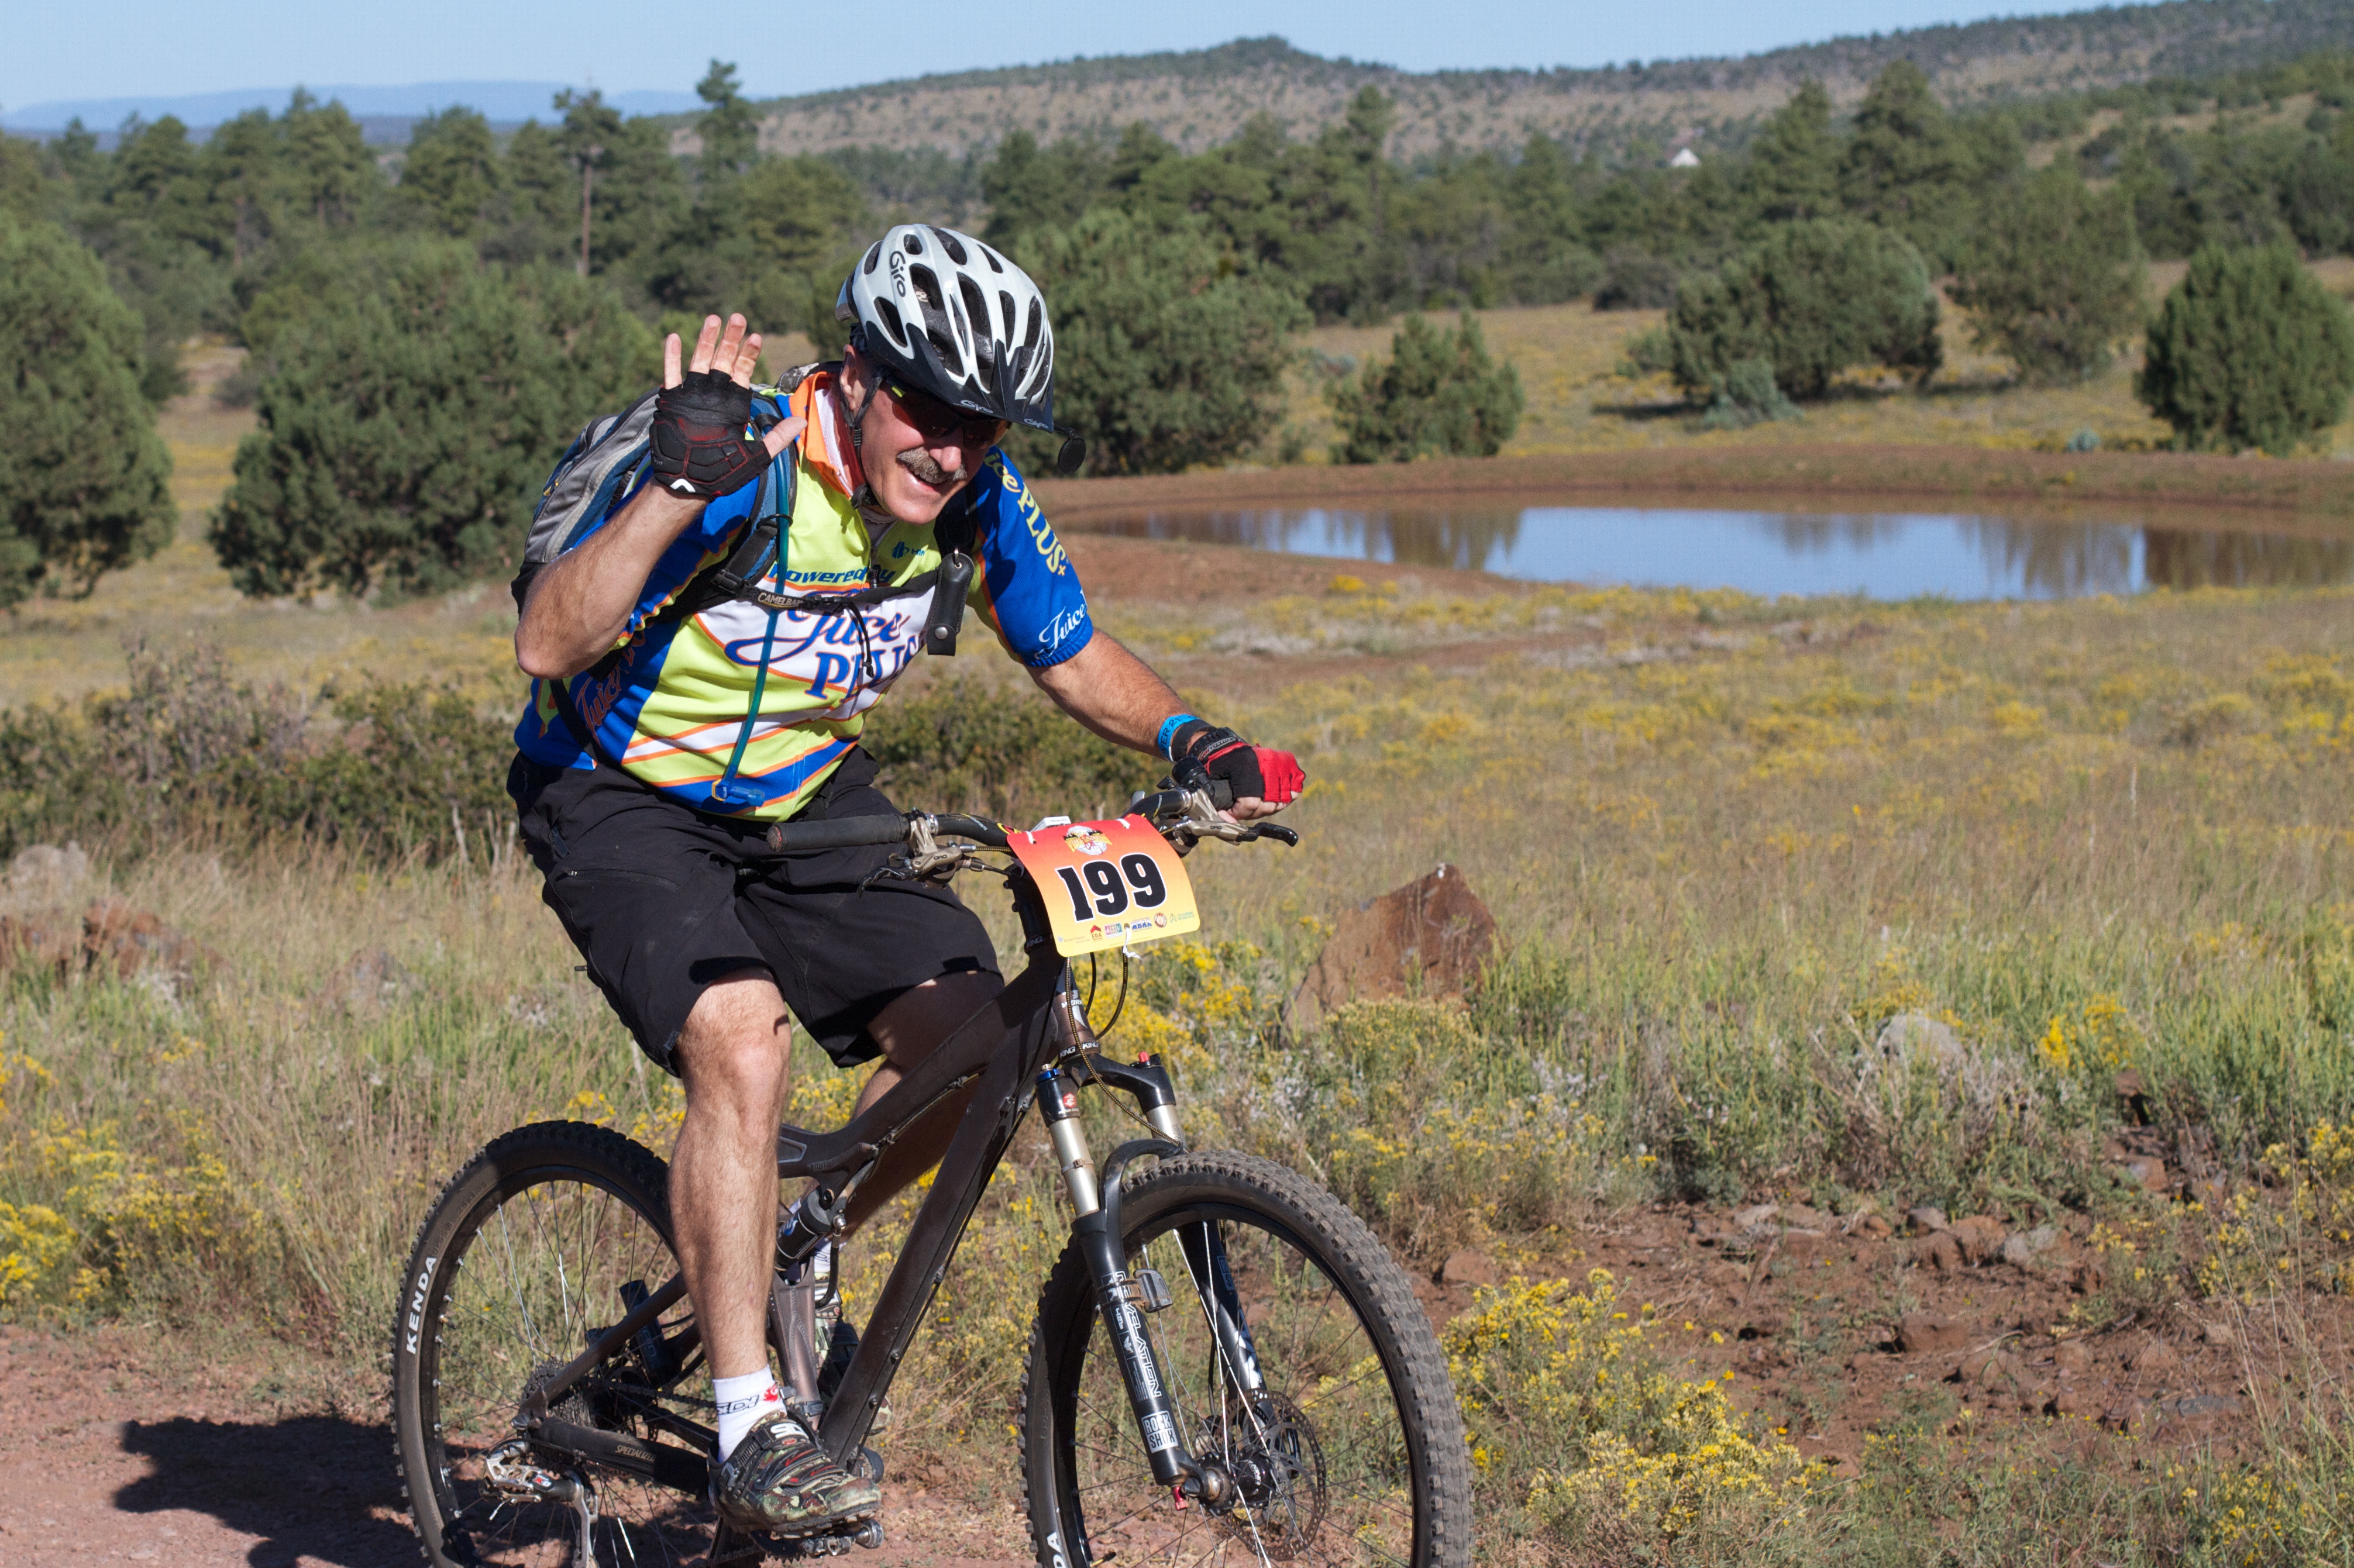
bicycle, vehicle, extreme sport, sports equipment, mountain bike, cycling, race, sports, fotr, mountain biking, road cycling, land vehicle, cycle sport, cyclo cross bicycle, cyclo cross, bicycle racing, road bicycle, endurance sports, racing bicycle, road bicycle racing, duathlon, mountain bike racing, cross country cycling